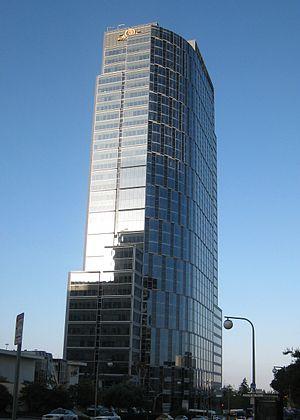
Metro-Goldwyn-Mayer Inc. est une entreprise américaine créée en 1924 par Marcus Loew. Elle est présente dans le secteur des industries créatives par la production et la distribution d'œuvres de cinéma et de télévision. Son siège social se situe à Los Angeles.
Cette liste des plus hauts immeubles de Los Angeles recense en fonction de leur hauteur les gratte-ciel situés dans la ville américaine de Los Angeles, en Californie. Le plus haut bâtiment de la ville est la U.S. Bank Tower, inaugurée en 1989 ; elle compte 73 étages surplombe de 310 mètres de haut Downtown Los Angeles. C'est également le plus haut édifice de Californie, et le dixième plus haut bâtiment du pays. Le deuxième gratte-ciel de Los Angeles et de Californie est l'Aon Center, de 262 mètres de haut. Huit des dix plus hauts édifices de Californie sont situés à Los Angeles.